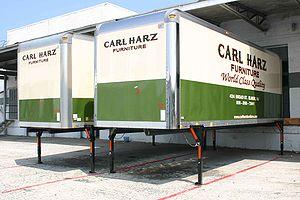
Le transport combiné est une forme de transport intermodal de type « rail-route » ou « fleuve-route ».
Une caisse mobile est une unité de transport intermodal utilisée généralement en transport terrestre. Elle peut être transférée d'un véhicule à un autre comme un conteneur, mais contrairement à ce dernier, elle n'est pas conçue pour être empilée sur plusieurs niveaux, ni pour être saisie par le haut. Sa manipulation s'effectue par des véhicules munis de « pinces » au niveau des plaques renforcées ou des encoches basales.